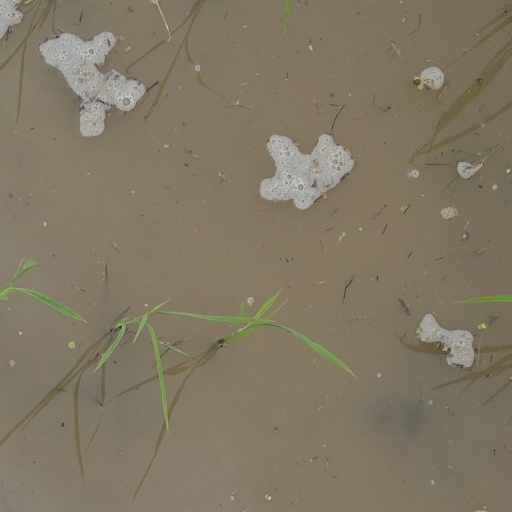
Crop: rice